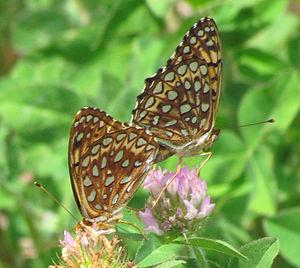
Ferdinand Alphonse Fortunat Larose, né le 1ᵉʳ avril 1888 à Sarsfield et décédé le 29 janvier 1955 à Montréal, est un agronome francophone canadien, surtout connu pour avoir créé dans l'Ontario une des plus grandes forêts de régénération, nommée après lui la forêt Larose.